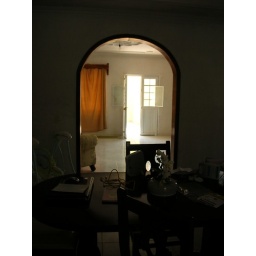
I am standing in the kitchen and this is the front door which is in the office.